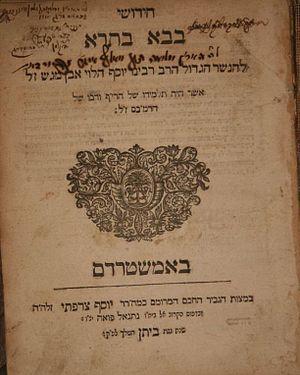
Joseph ibn Migash, dit Ri Migash est un rabbin andalou des XIᵉ et XIIᵉ siècles. Disciple d’Isaac Alfassi, il lui succède à la tête de son académie à Lucena, officiant également comme juge rabbinique dans cette ville.